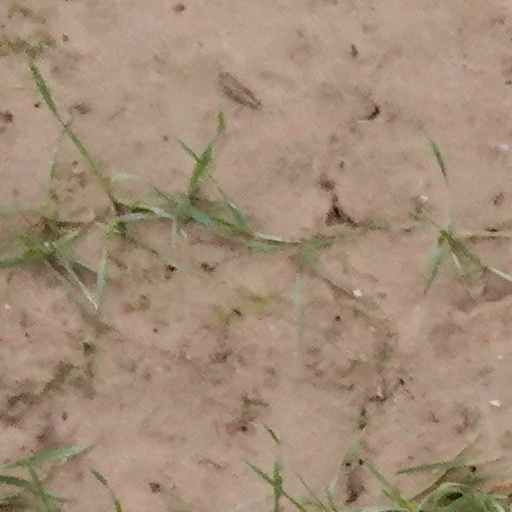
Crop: wheat